Nicolas Dewalque

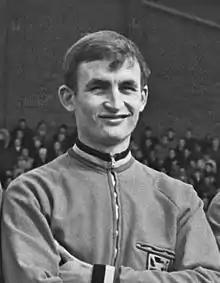
Dewalque in 1968

Nicolas "Nico" Dewalque (born 20 September 1945) is a Belgian former footballer who played as a defender for R. Standard de Liège and R.F.C. de Liège. He earned 33 caps for the Belgium national team, and participated in the 1970 FIFA World Cup.